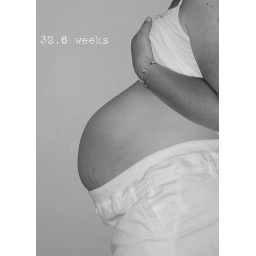
My little girl is in her party pouch, sitting quite odd tonight...